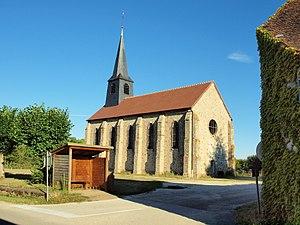
Fouchères (Yonne , France)